Nikos Chatzinikolaou

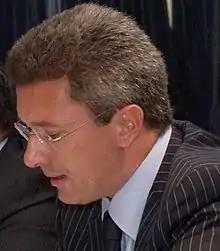

Nikos Chatzinikolaou also spelled as Hatzinikolaou, Hatzinicolaou,Chatzinikolaou or Hadjinikolaou (born 1962 in Alexandroupoli) is a Greek journalist and media entrepreneur.